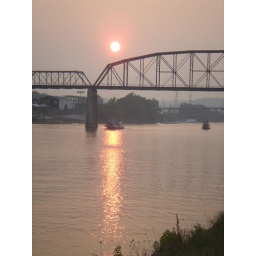
A couple of coal pushers passing each other on the Kanawha River under the railroad bridge on Charleston's West Side.